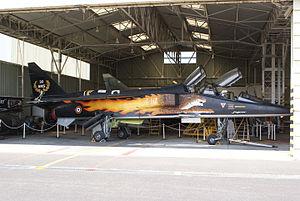
Jaguar E n°37
Situé sur l'aérodrome de Corbas, au sud de Lyon, le musée de l'aviation Clément-Ader présente au public une riche collection d'aéronefs, de moteurs et d'équipements représentatifs du patrimoine aéronautique national.
L'escadron de chasse 1/7 Provence est une unité de combat de l'Armée de l'Air française. Basé sur la Base aérienne 113 Saint-Dizier-Robinson jusqu'au 24 juin 2016, l'escadron est depuis basé à Al Dhafra aux Émirats Arabes Unis. L'escadron a été la deuxième unité de l'Armée de l'Air à avoir reçu des Rafale, après l'escadron 05/330 "Côte d'argent".